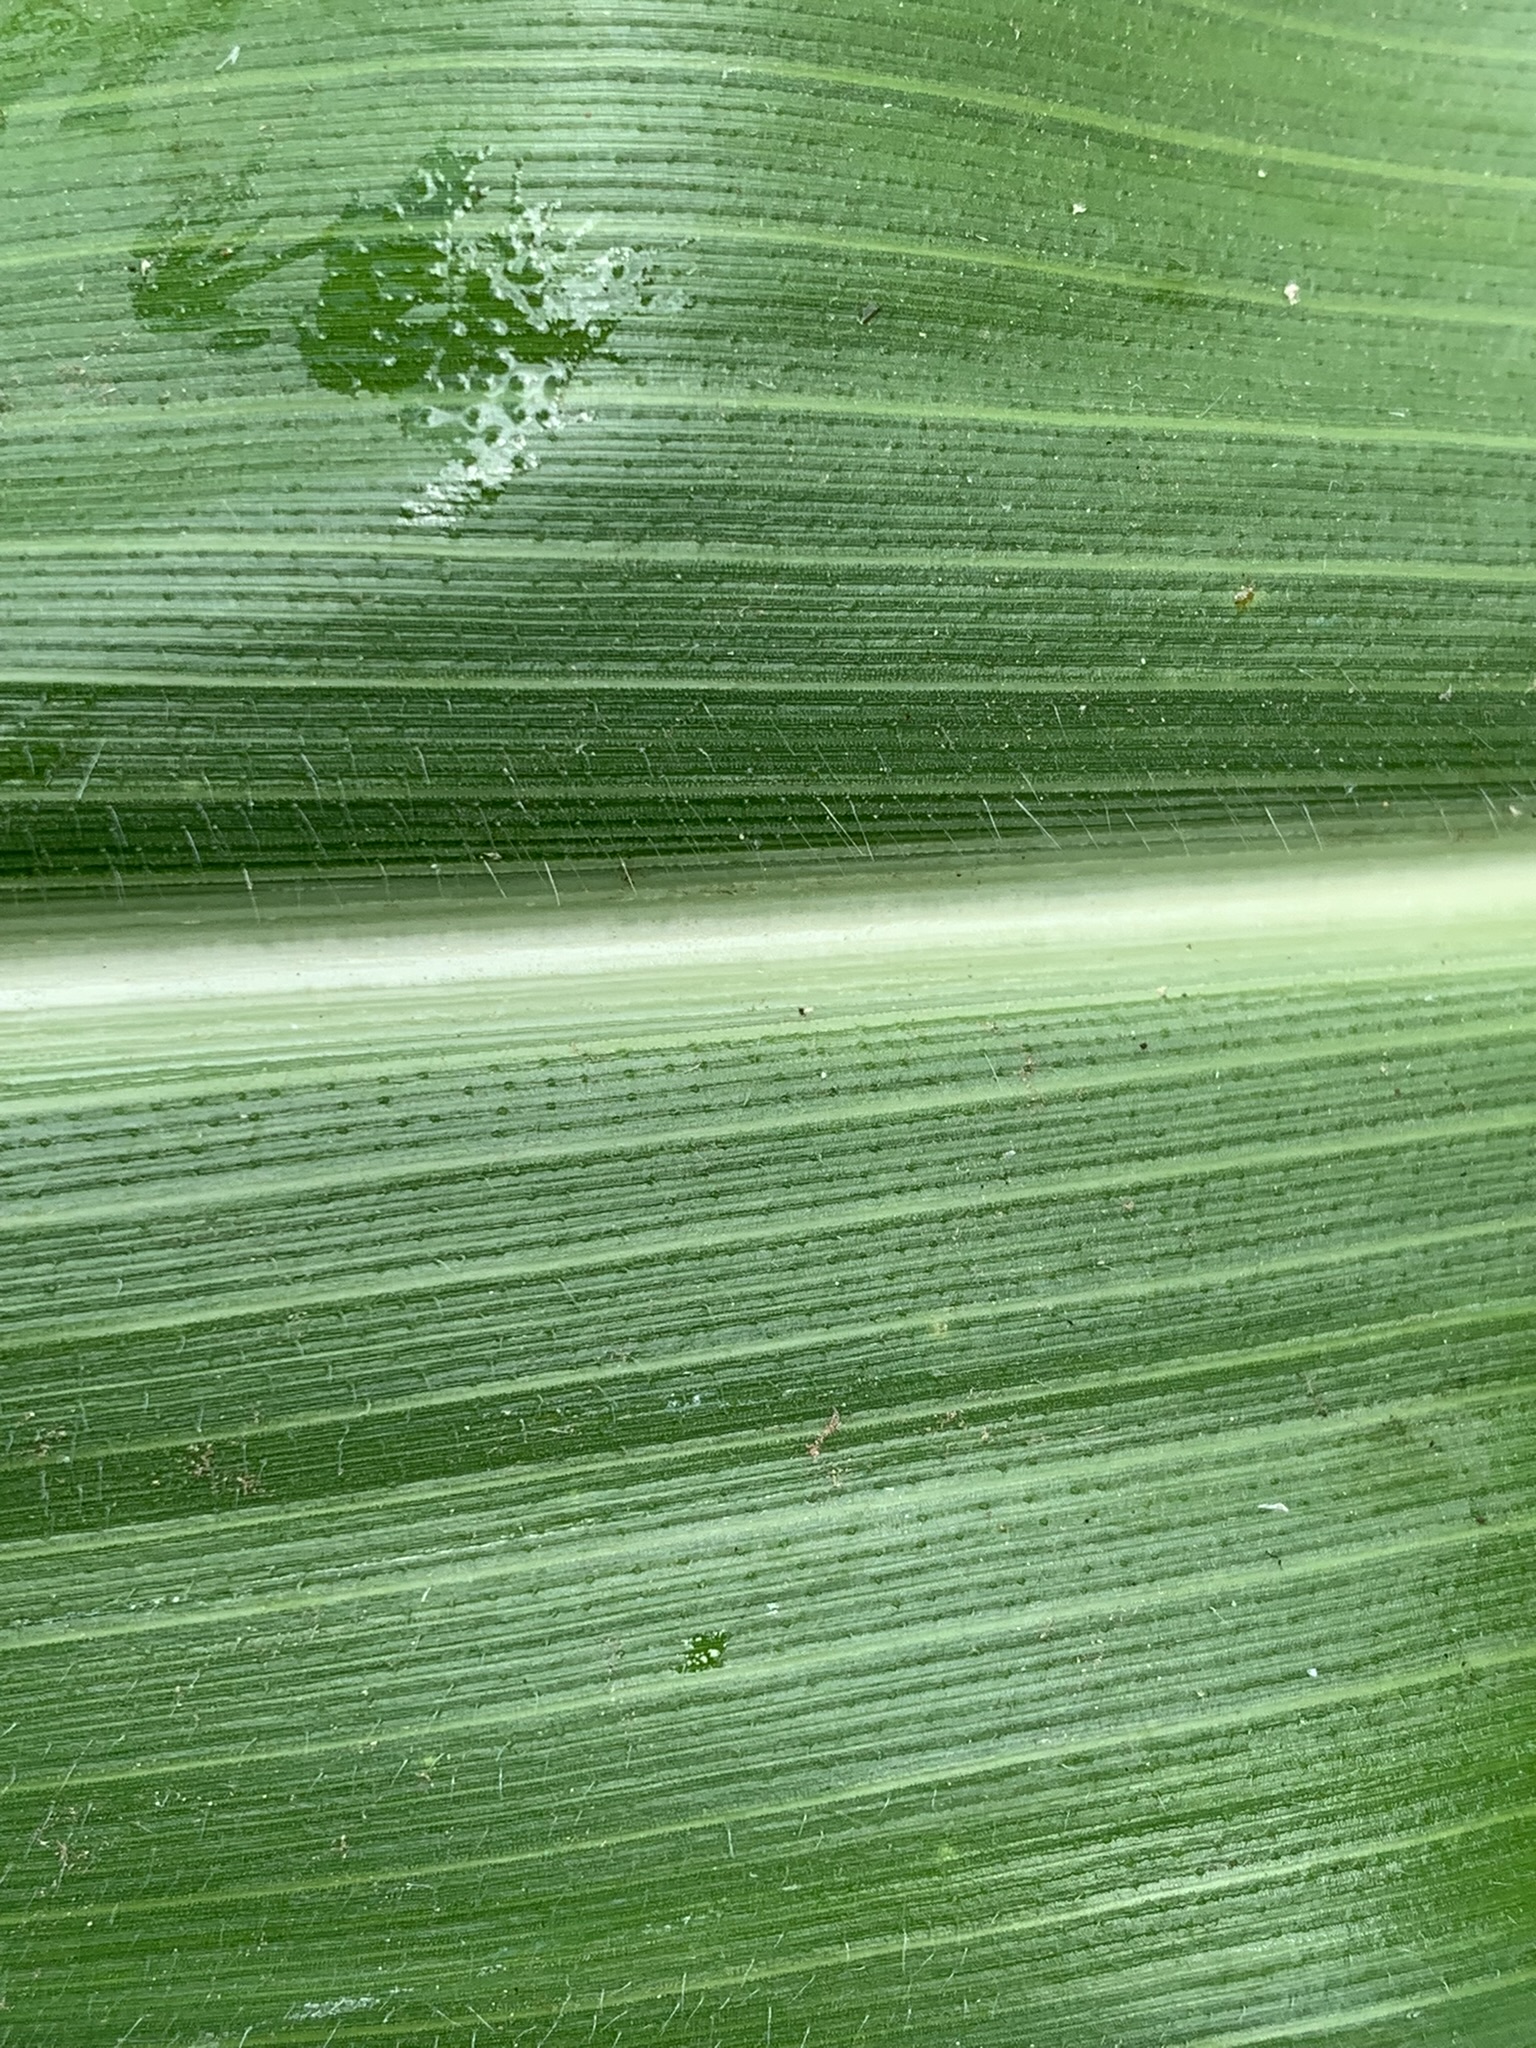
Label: Healthy